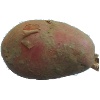
Label: Potato Red 1